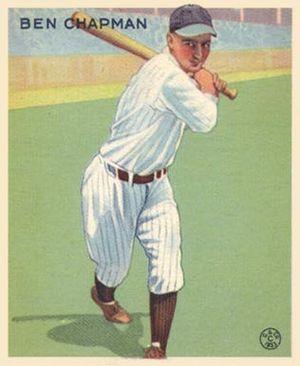
Ben Chapman, né le 25 décembre 1908 à Nashville et décédé le 7 juillet 1993 à Hoover, est un joueur et manager américain de baseball. Il joue en Ligue majeure de baseball entre 1930 et 1946 et occupe le poste de manager entre 1945 et 1948.